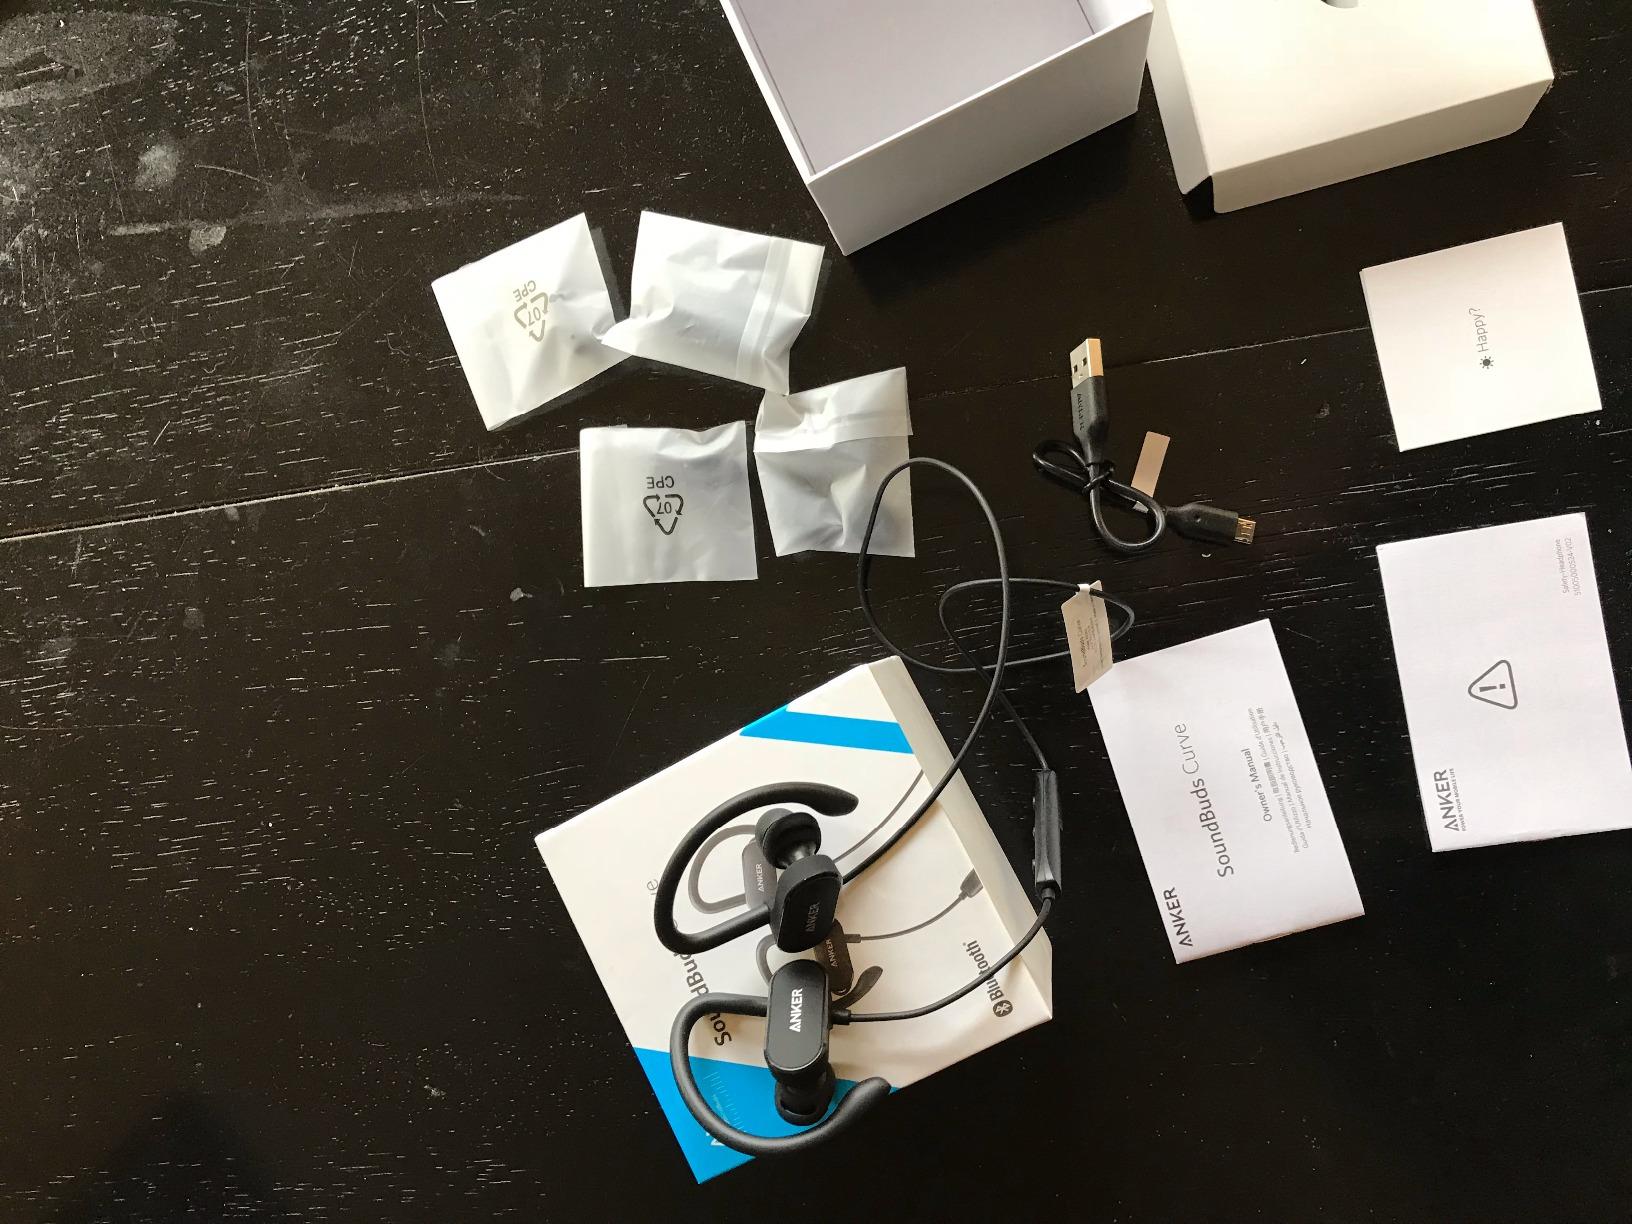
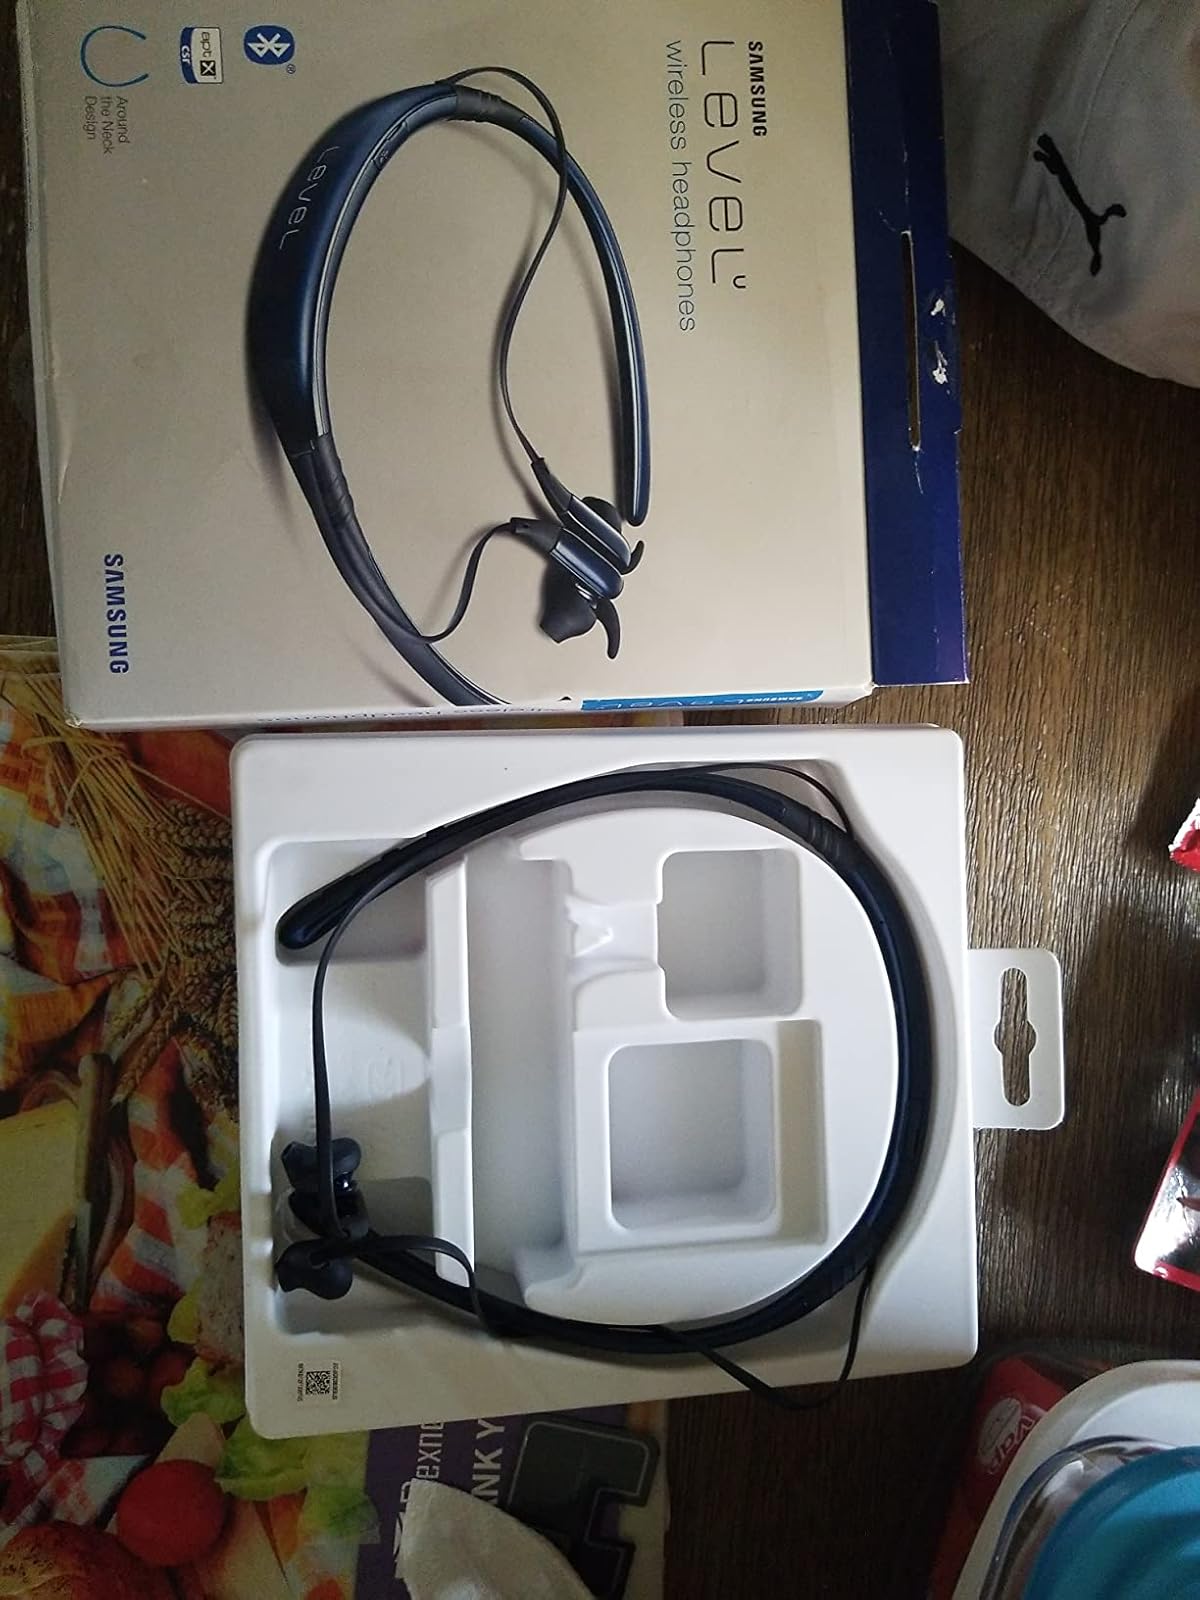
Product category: headphones
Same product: no